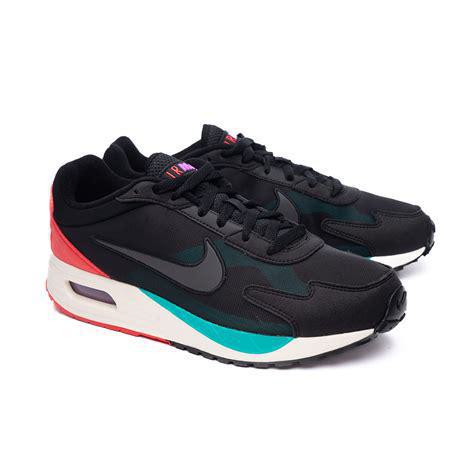
Brand: Nike
Model: Air Max Solo